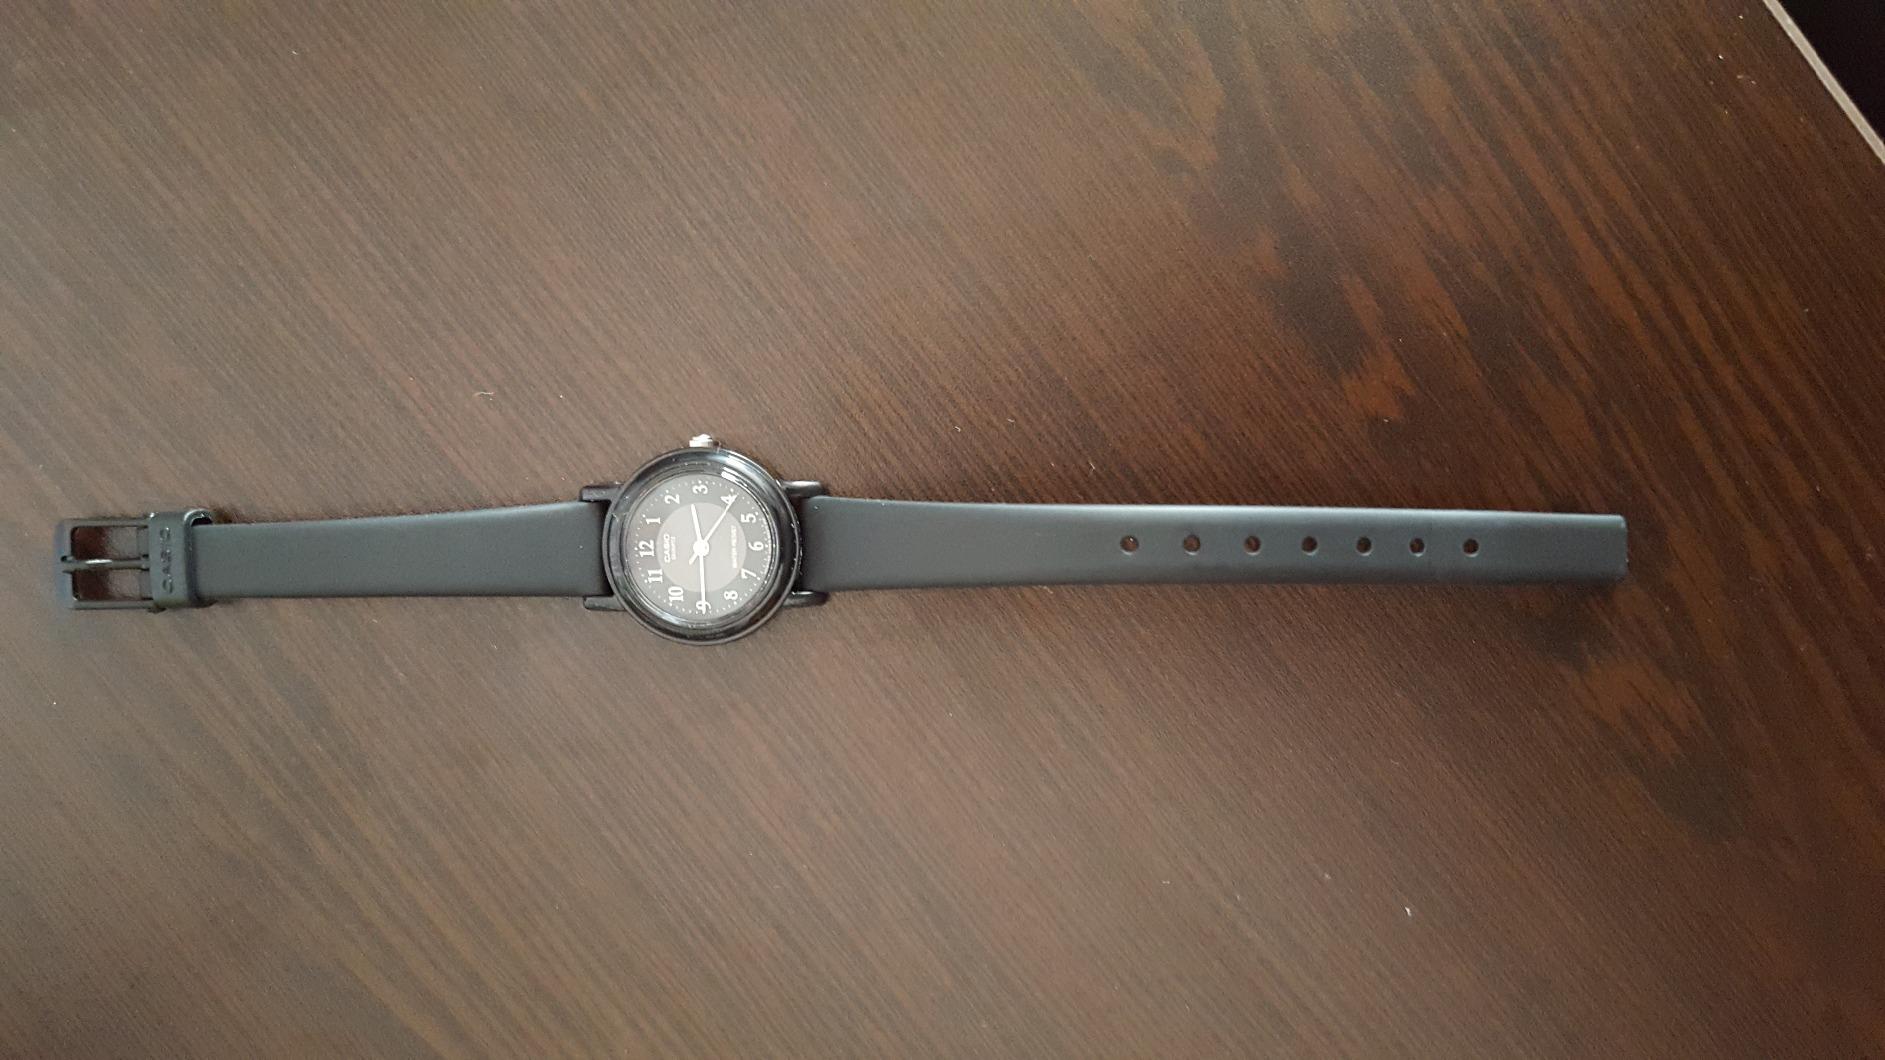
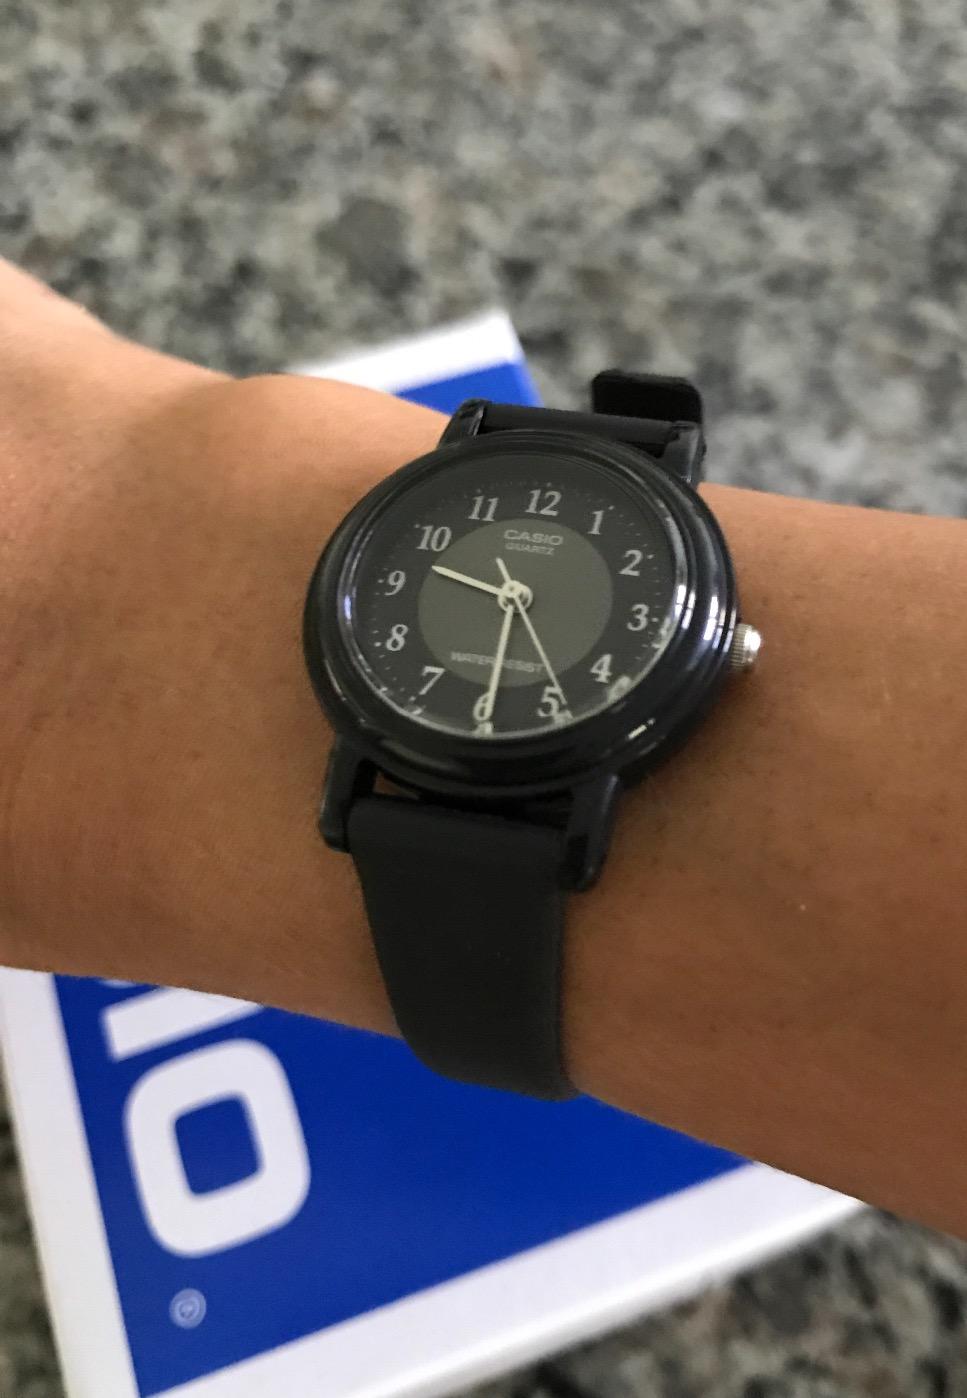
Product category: accessories_watch
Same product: yes